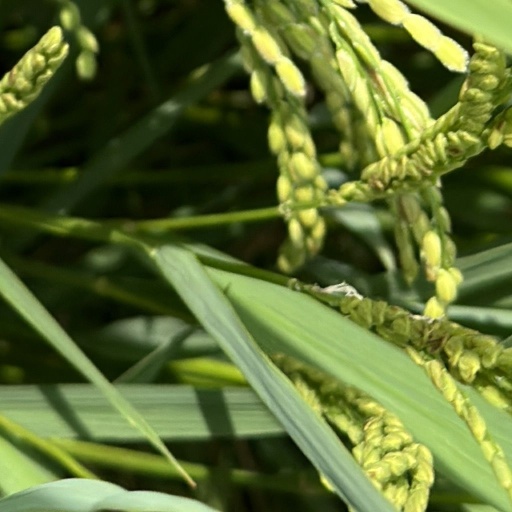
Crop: rice